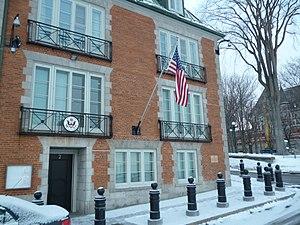
Le consulat général des Etats-Unis à Québec.
Le consulat général des États-Unis à Québec est une représentation consulaire des États-Unis au Canada.